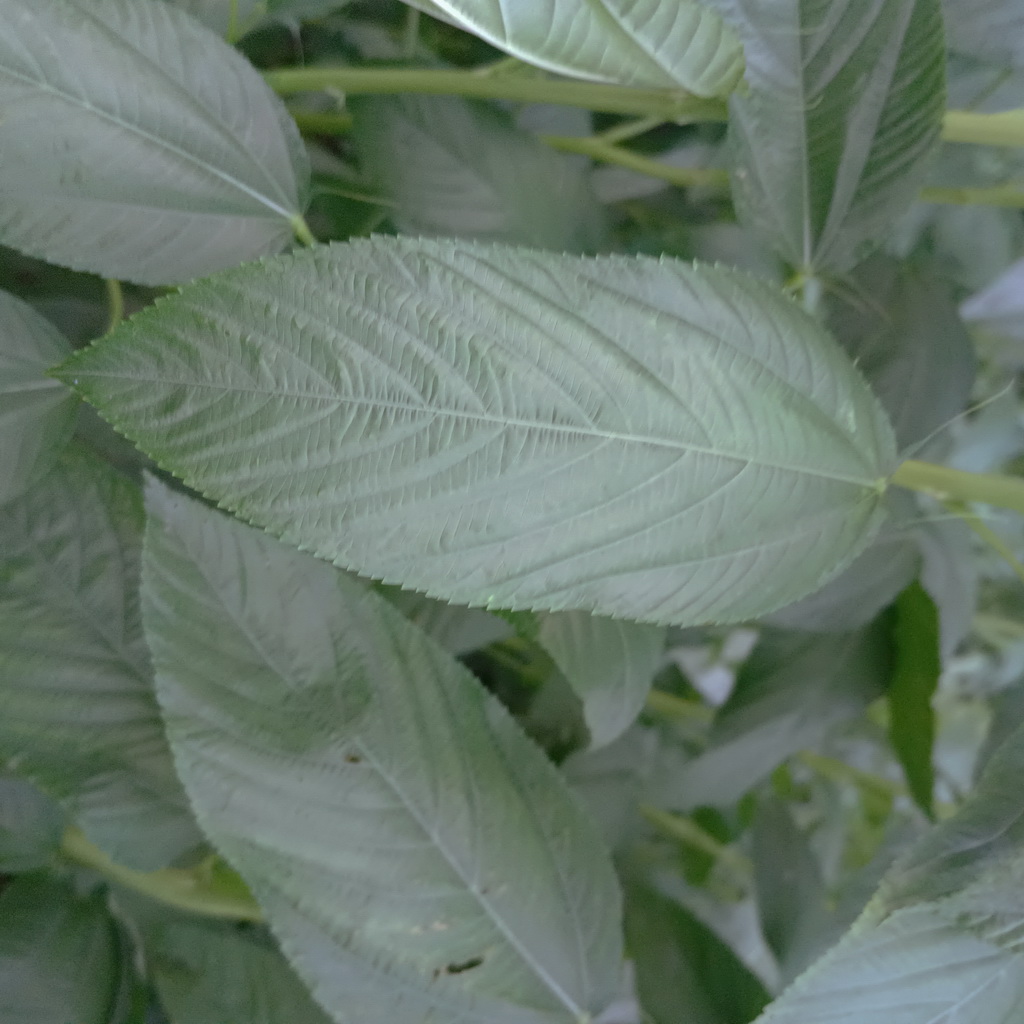
Label: Fresh